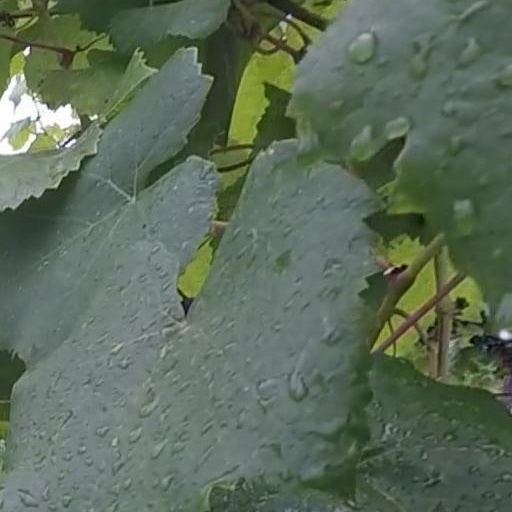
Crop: grape